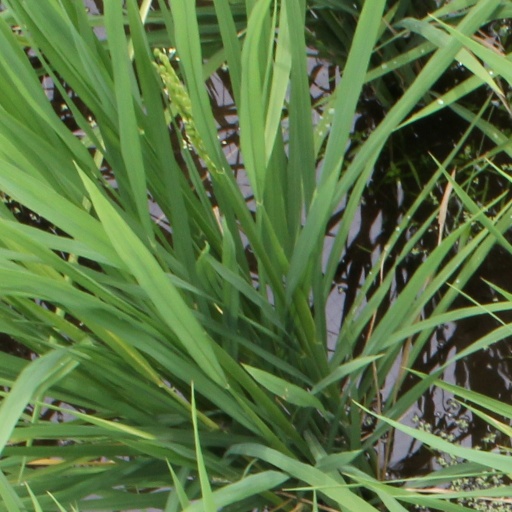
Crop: rice